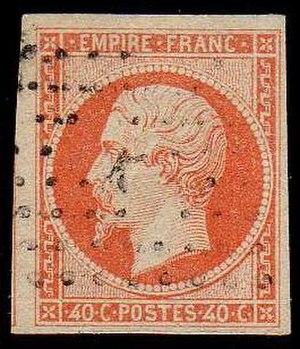
Cet article recense les timbres de France émis en 1853 par l'administration des Postes.